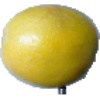
Label: Maracuja 1